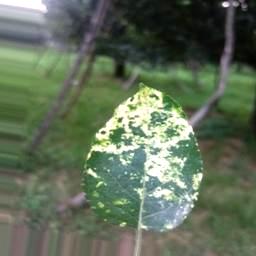
Label: Apple_Mosaic